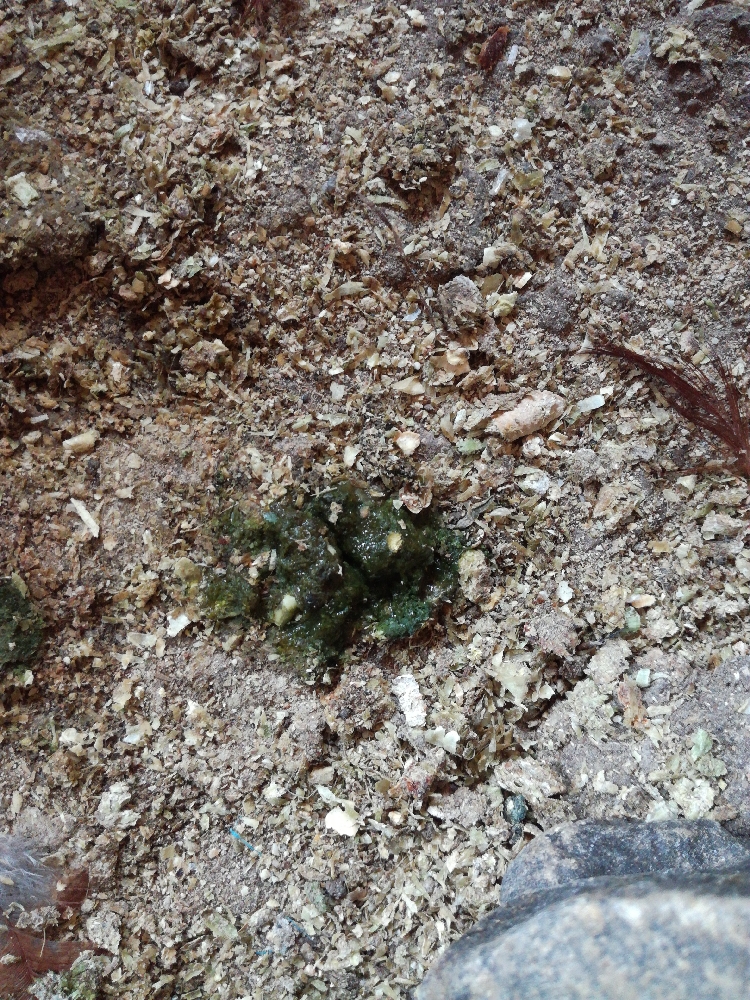
PCR-confirmed diagnosis: Newcastle disease